London Drugs

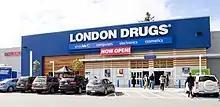
Former London Drugs Store 85 in Abbotsford, British Columbia

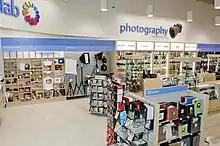
Former Photography section of London Drugs Store 85 in Abbotsford, BC

London Drugs is a Canadian retail pharmacy chain based in Richmond, British Columbia. As of August 2024, the chain has 79 stores in Western Canada. In addition to pharmacy services, London Drugs locations also sell electronics, housewares, cosmetics, and a limited selection of grocery items.